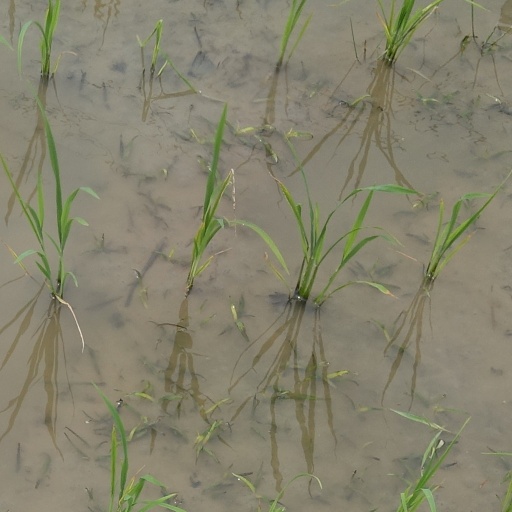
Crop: rice